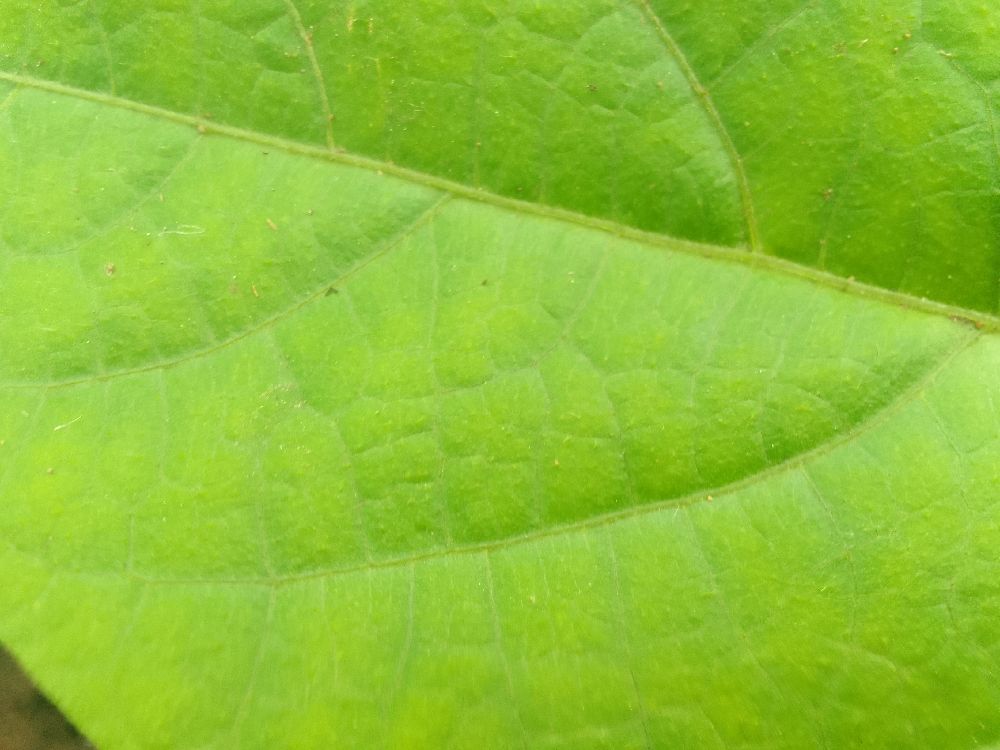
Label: healthy